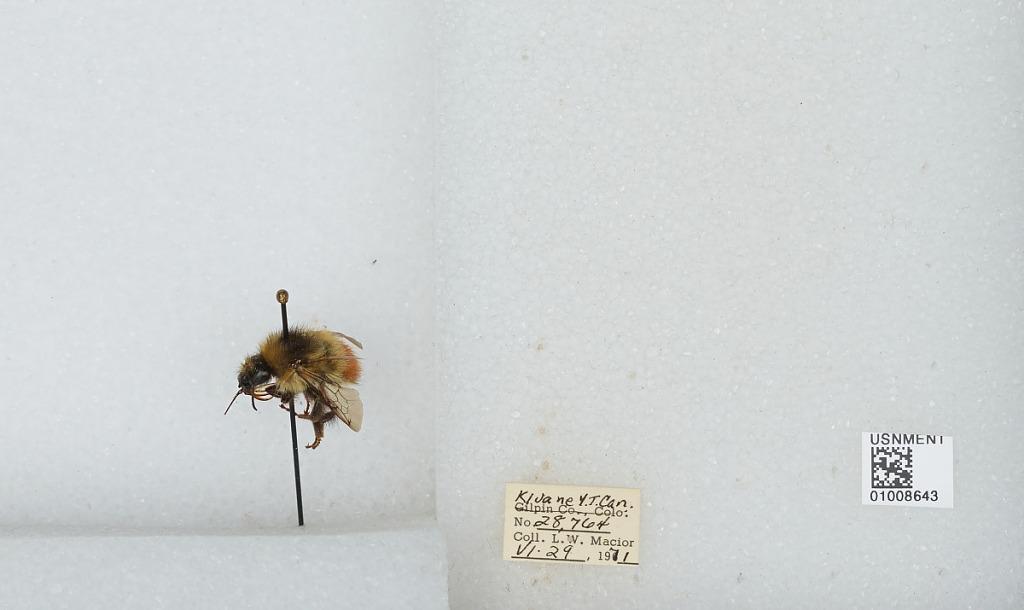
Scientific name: Bombus (Pyrobombus) flavifrons Cresson
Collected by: L. Macior
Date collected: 1971-6-29
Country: Canada
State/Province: Yukon Territory
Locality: Kluane
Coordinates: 60.75, -139.5